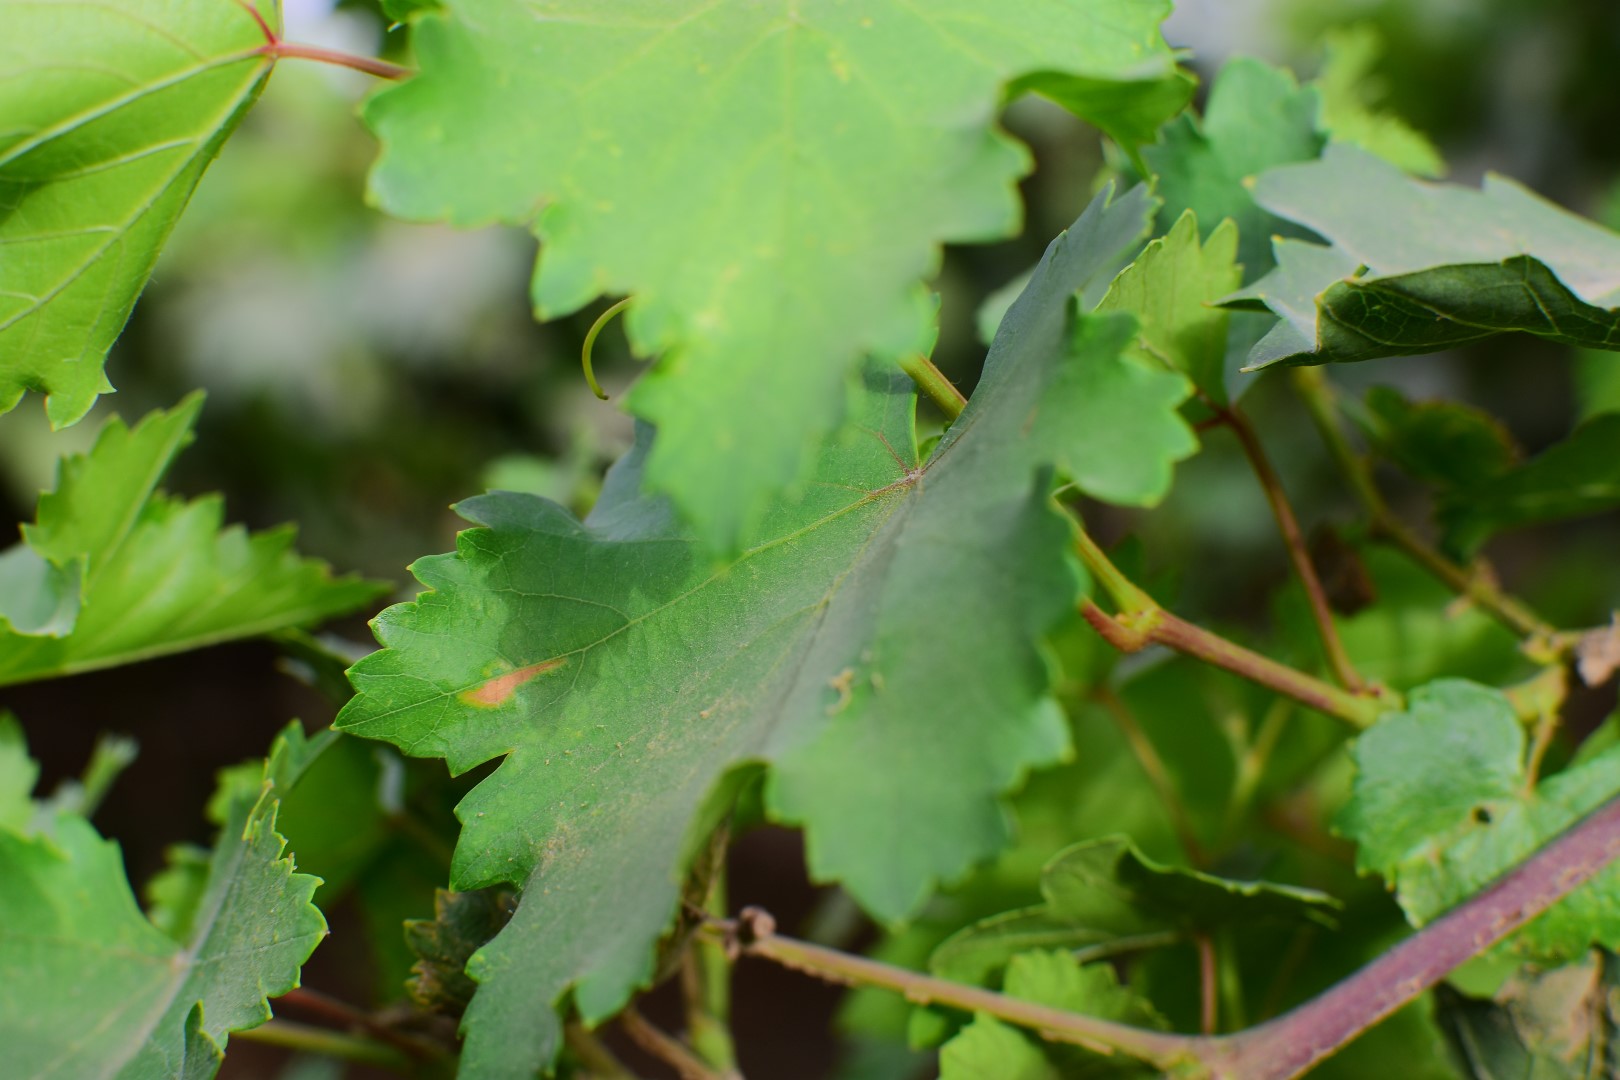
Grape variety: Kamali